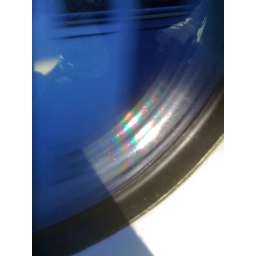
Rainbow reflections in the train window